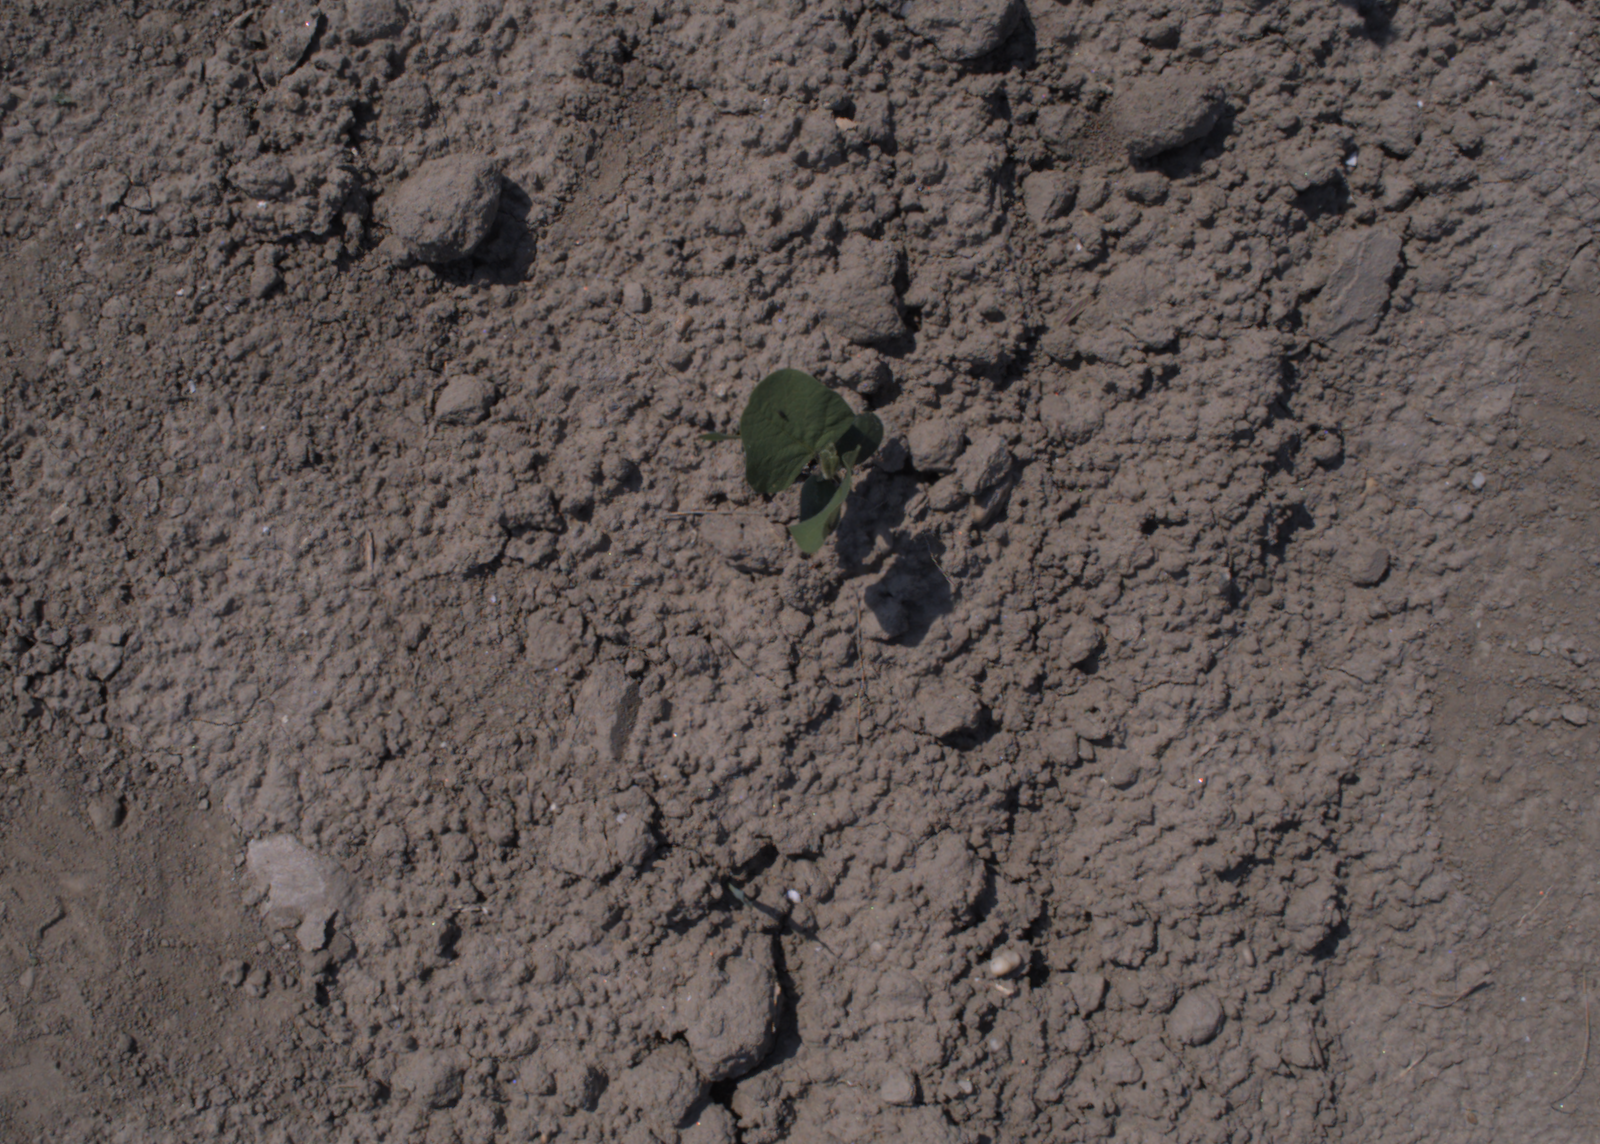
Capture date: 10.08.2020 12:10:49
Weather: sunny
Wind: light
Seeding date: 21.07.2020
Plant canopy height (mm): 930